Manu Vatuvei

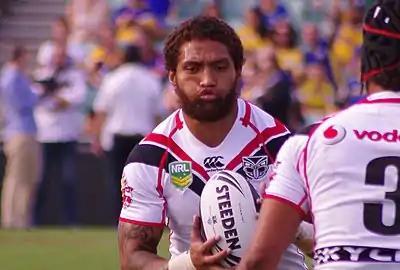
Vatuvei playing for the New Zealand Warriors in 2013

On 8 May 2013, Vatuvei extended his contract with the Warriors to the end of the 2015 season. He was the Warriors highest tryscorer for the 7th year in a row with 16 tries in 19 matches. Vatuvei was selected for the New Zealand World Cup squad. In the Kiwis opening game, a 42–24 victory over Samoa at Halliwell Jones Stadium in Warrington, Vatuvei scored a hat-trick. Vatuvei played in the Kiwis 34–2 World Cup final loss against Australia at Old Trafford. He played in 4 matches and scored 4 tries in the series.